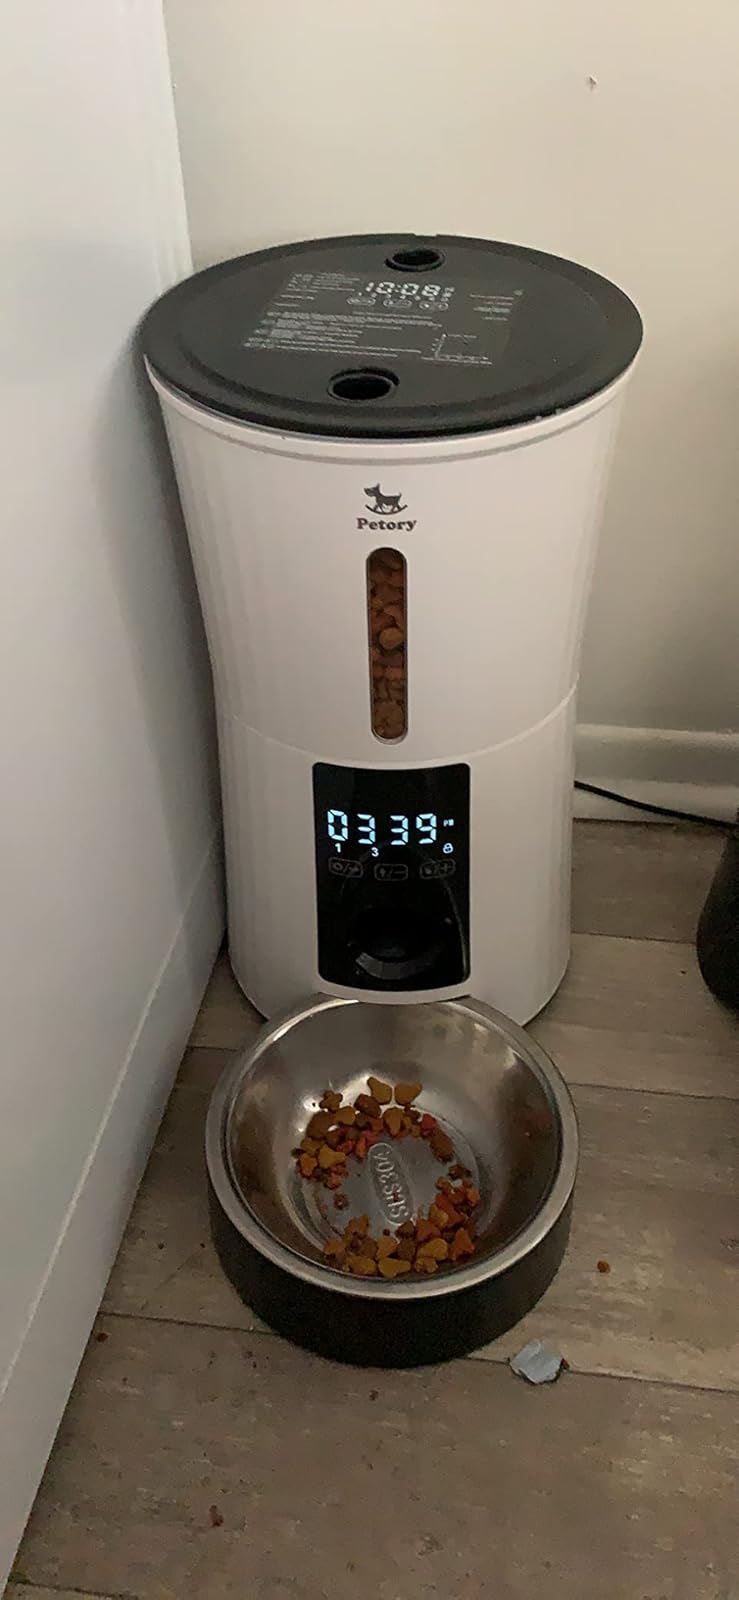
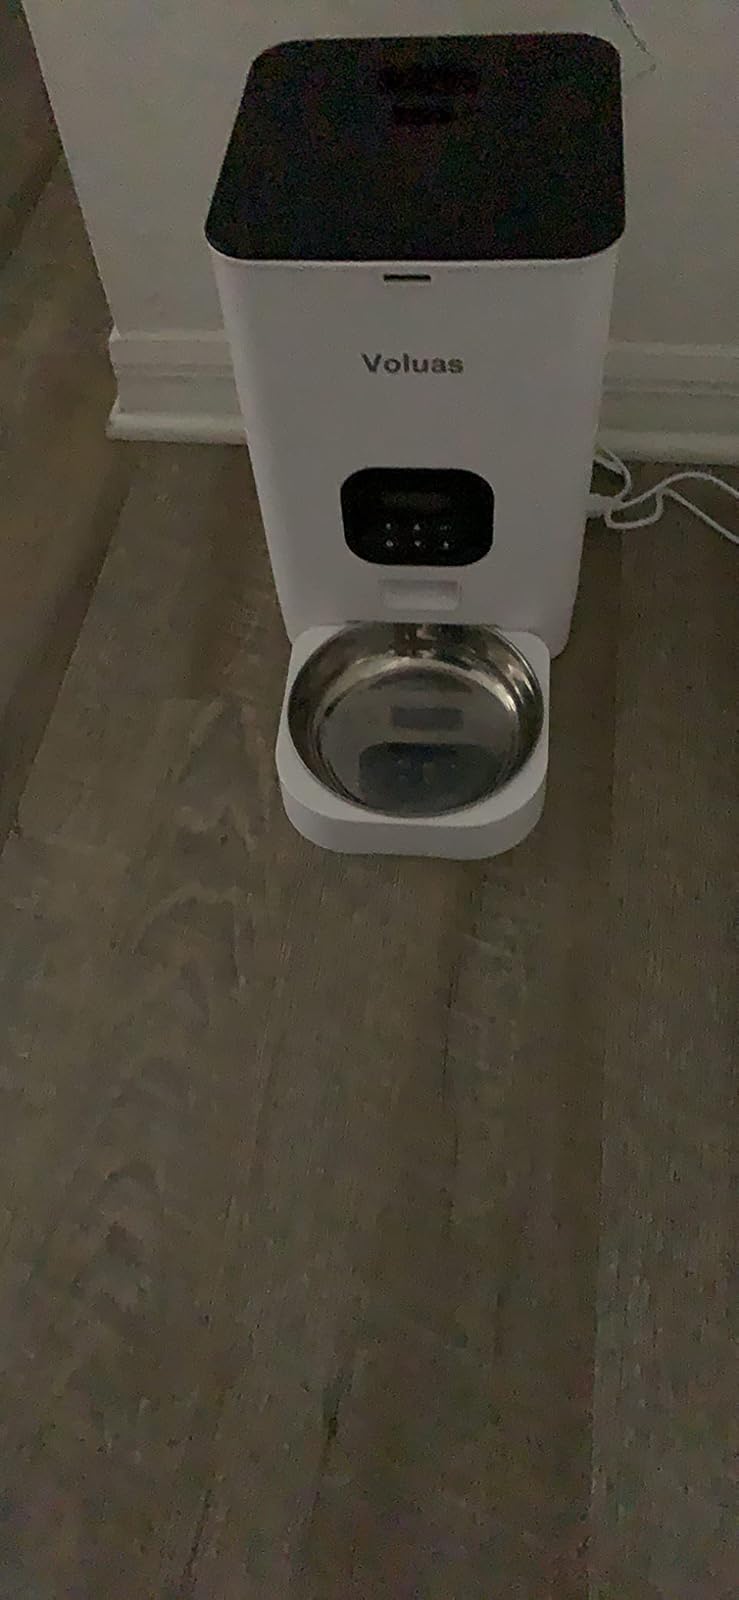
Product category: items_feeder
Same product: no